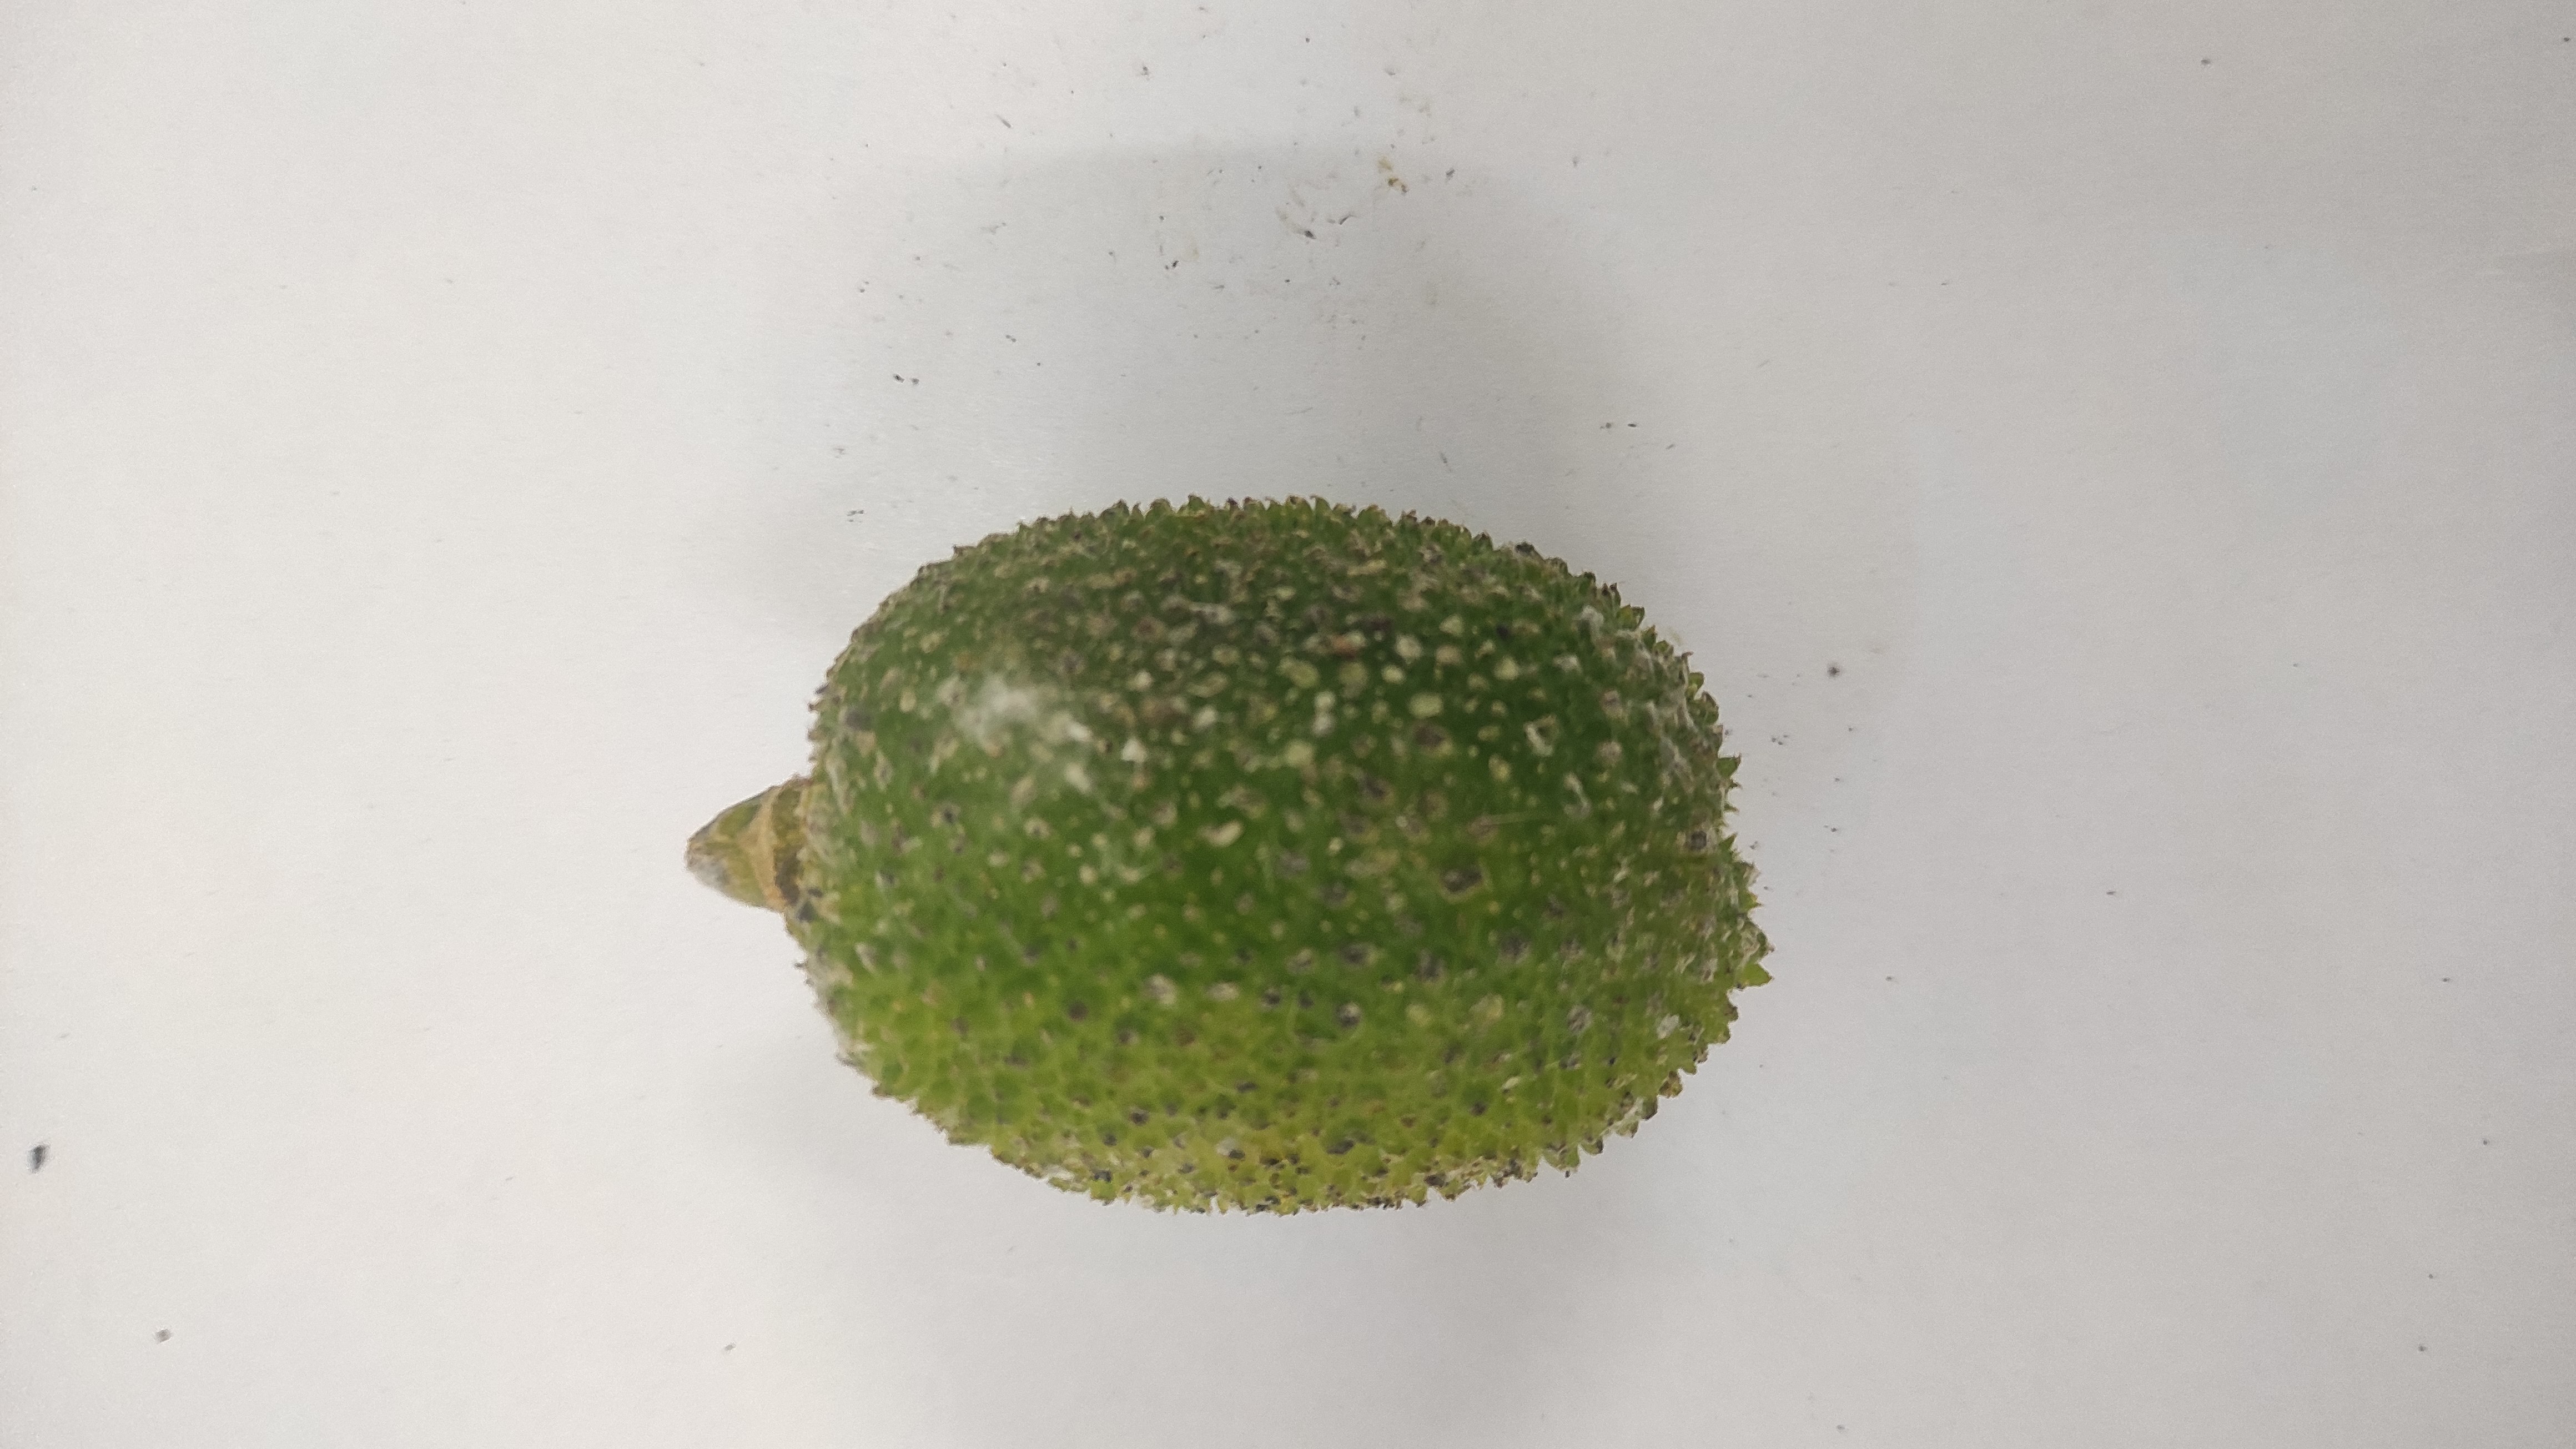
Crop: Spiny Gourd
Condition: Severely Damaged